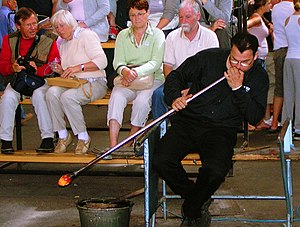
Kosta glasbruk
Glaspuster arbejder i besøgscentret i Kosta glasbruk
Glaspuster in besøgscentret i Kosta glasbruk i hjertet af Glasriket, Småland, Sverige
Kosta glasbruk er et glasværk i Kosta i Lessebo kommune, Kronobergs län i Småland i Sverige.